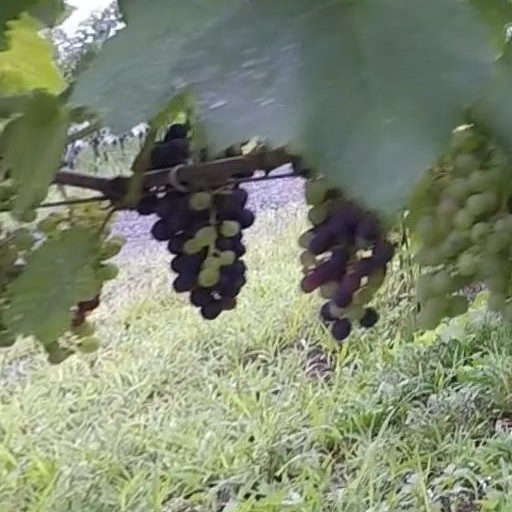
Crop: grape